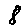
Label: 8